Typhoon Mawar

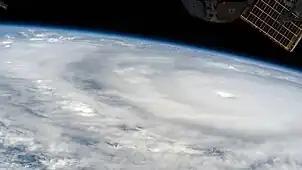
Typhoon Mawar as viewed from the International Space Station on May 23

On May 23, Mawar rapidly intensified to winds of , equivalent to Category 4 strength on the Saffir–Simpson hurricane wind scale (SSHWS). Furthermore, Mawar underwent an eyewall replacement cycle. But despite usually causing the storm to weaken, the typhoon strengthened even further into a super typhoon, the highest classification of strength from the JTWC, after reaching winds of . On May 24, the center of Mawar passed just off the northern tip of Guam and Andersen Air Force Base as a Category 4-equivalent typhoon with maximum sustained winds up to 140 mph with gusts up to 165 mph around 9 p.m. local time, then slightly weakened. On May 25, the aforementioned eyewall replacement cycle had been completed, and a uniform eye had appeared. Initially cloud-filled, the storm quickly cleared it out and continued strengthening slowly as it moved west-northwestward. By the next day, Mawar reached its peak intensity, attaining 1-minute sustained winds of according to the JTWC, which is equivalent to Category 5 strength on the SSHWS. It also had 10-minute sustained winds of 215 km/h (130 mph) and a minimum central barometric pressure of which was assessed by the JMA. While being large and symmetrical, Mawar again went through another eyewall replacement cycle, resuming its weakening trend from the process. However, its concentric eye still remained large throughout the procedure. By 18:00 UTC of May 26, Mawar entered the Philippine Area of Responsibility (PAR), and PAGASA hence assigned it the name "Betty".